Hanafuda

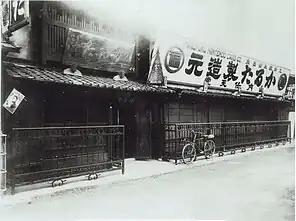

In Korea, are known as and made of plastic with a textured back side. The most popular game is "Go-stop", commonly played during special holidays such as Lunar New Year and.